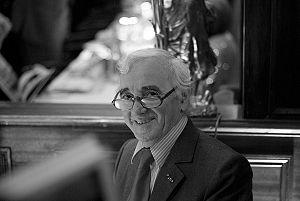
Charles Aznavour, né sous le nom de Shahnourh Varinag Aznavourian le 22 mai 1924 à Paris et mort le 1ᵉʳ octobre 2018 à Mouriès, est un auteur-compositeur-interprète, acteur et écrivain franco-arménien.